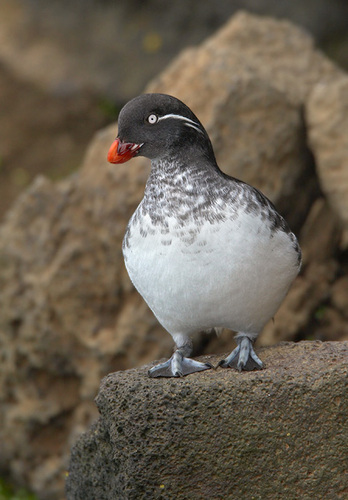
the bird has grey webbed feet and a bright orange beak.
bird has gray body feathers,white breast feather, and orange beaka grey bird with webbed feet, a short and blunt orange bill, grey head and wings and has white eyes, a white stripe behind its eyes and white belly and breast.
this black and white bird has a short and fat body with a small orange beak.
this bird is white with black on its head and has a very short beak.
this bird has feathers that are black and has an orange bill
this bird has wings that are black and has an orange bill
this bird is white with black and has a very short beak.
this bird is white and gray in color, and has a vivid orange beak.
this bird has a small snubbed orange bill with a bright white eyering
Species: Parakeet Auklet